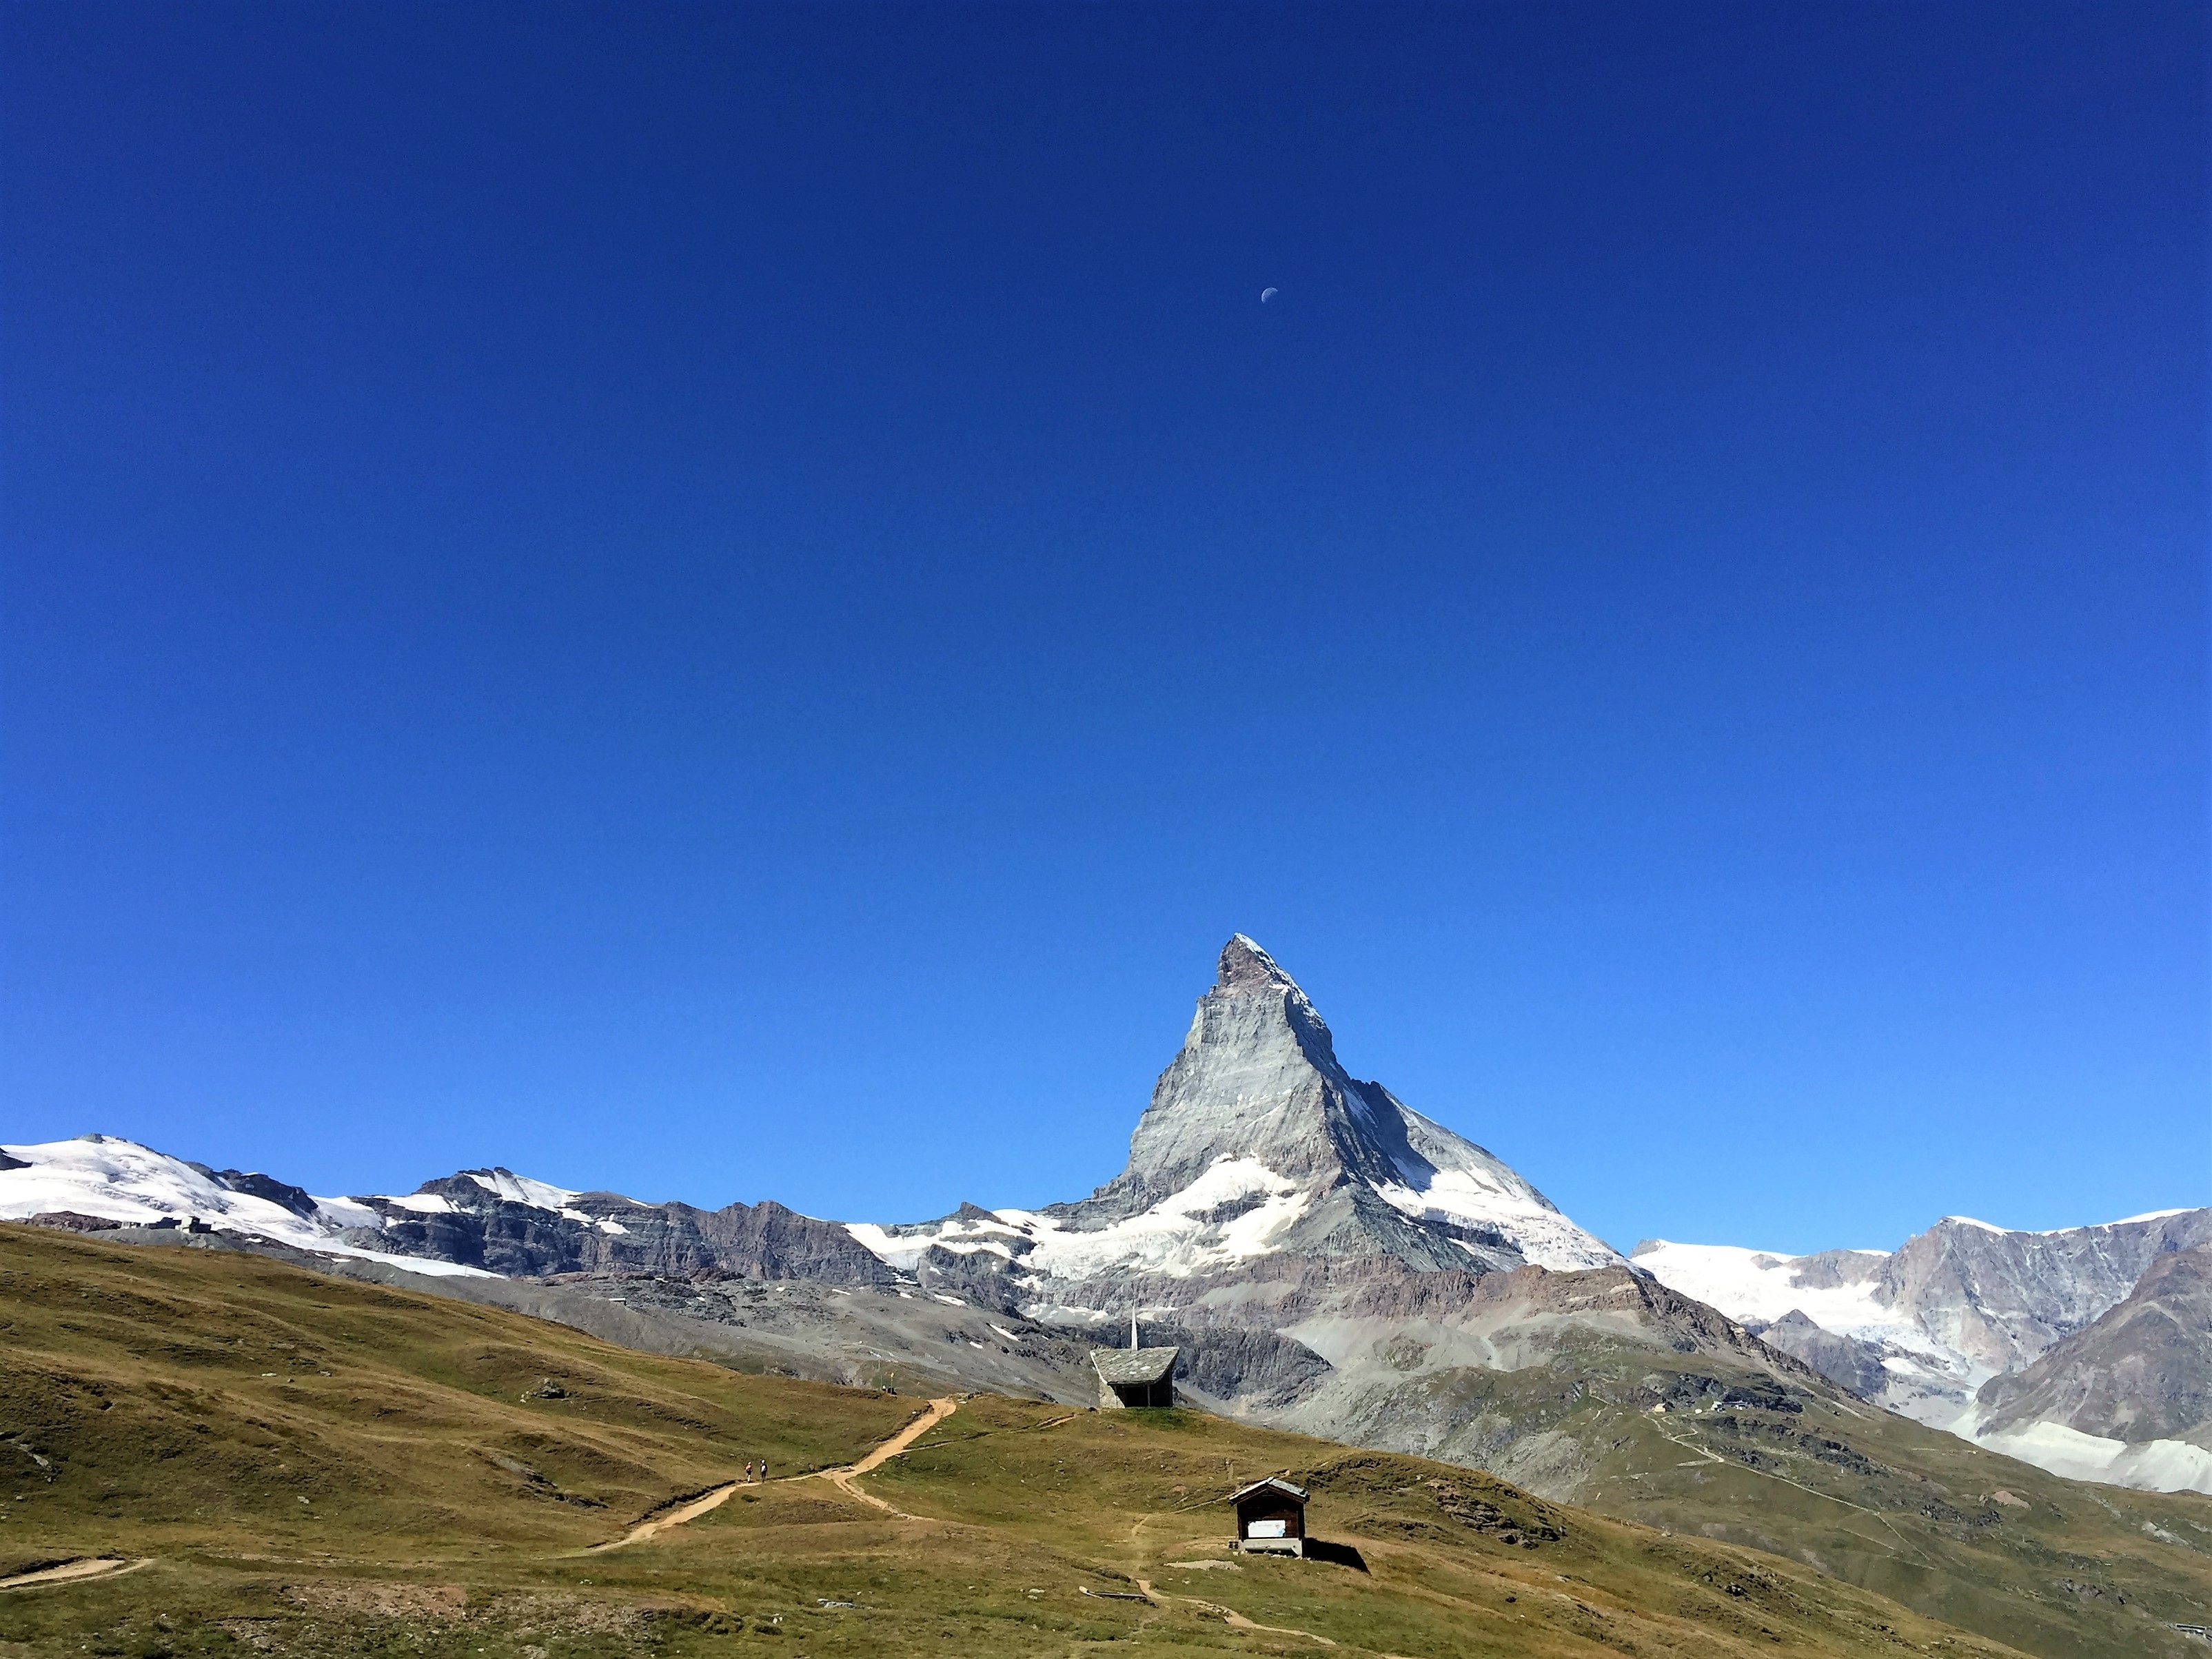
nature, mountain, snow, sky, adventure, mountain range, summer, green, high, alpine, blue, ridge, summit, height, south, alps, vegetation, swiss, plateau, switzerland, fell, landform, mountain pass, zermatt, matterhorn, geographical feature, mountainous landforms, swiss made